Ching Roi Ching Lan

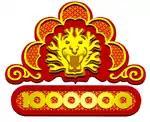

Ching Roi Ching Lan, also known as "Ching 100 Ching 1,000,000", is a Thai game show. It was first introduced in 1990. It is one of the most popular game shows in Thailand and has survived on screen until now. The show is divided into four sections, and the participants are the hosts, the comedy actors and celebrity guests.